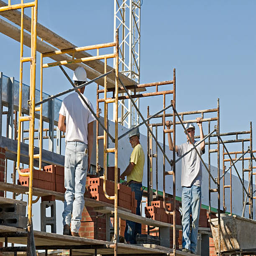
builders working on a construction site with scaffolding